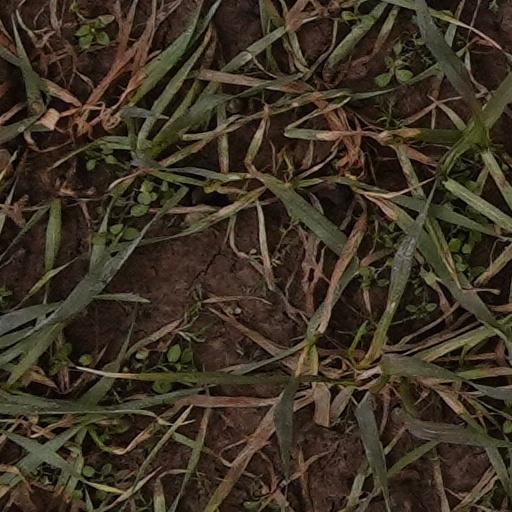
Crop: wheat